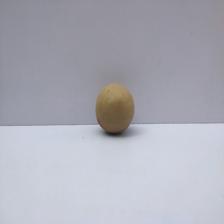
Size: Small